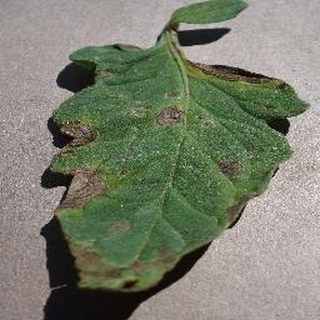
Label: tomato_early_blight